Tamir Pardo

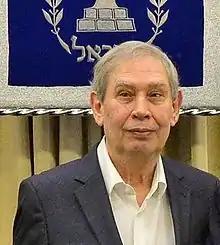
Pardo in 2015

Tamir Pardo (born 1953) is the former Director of Mossad, taking over the role from Meir Dagan on January 1, 2011. The appointment was announced by Israeli prime Minister Benjamin Netanyahu on November 29, 2010. He served in the role from 2011 until 2016.